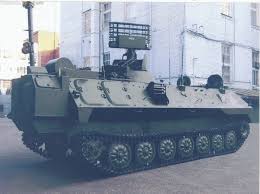
Label: MT_LB